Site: brandenburg
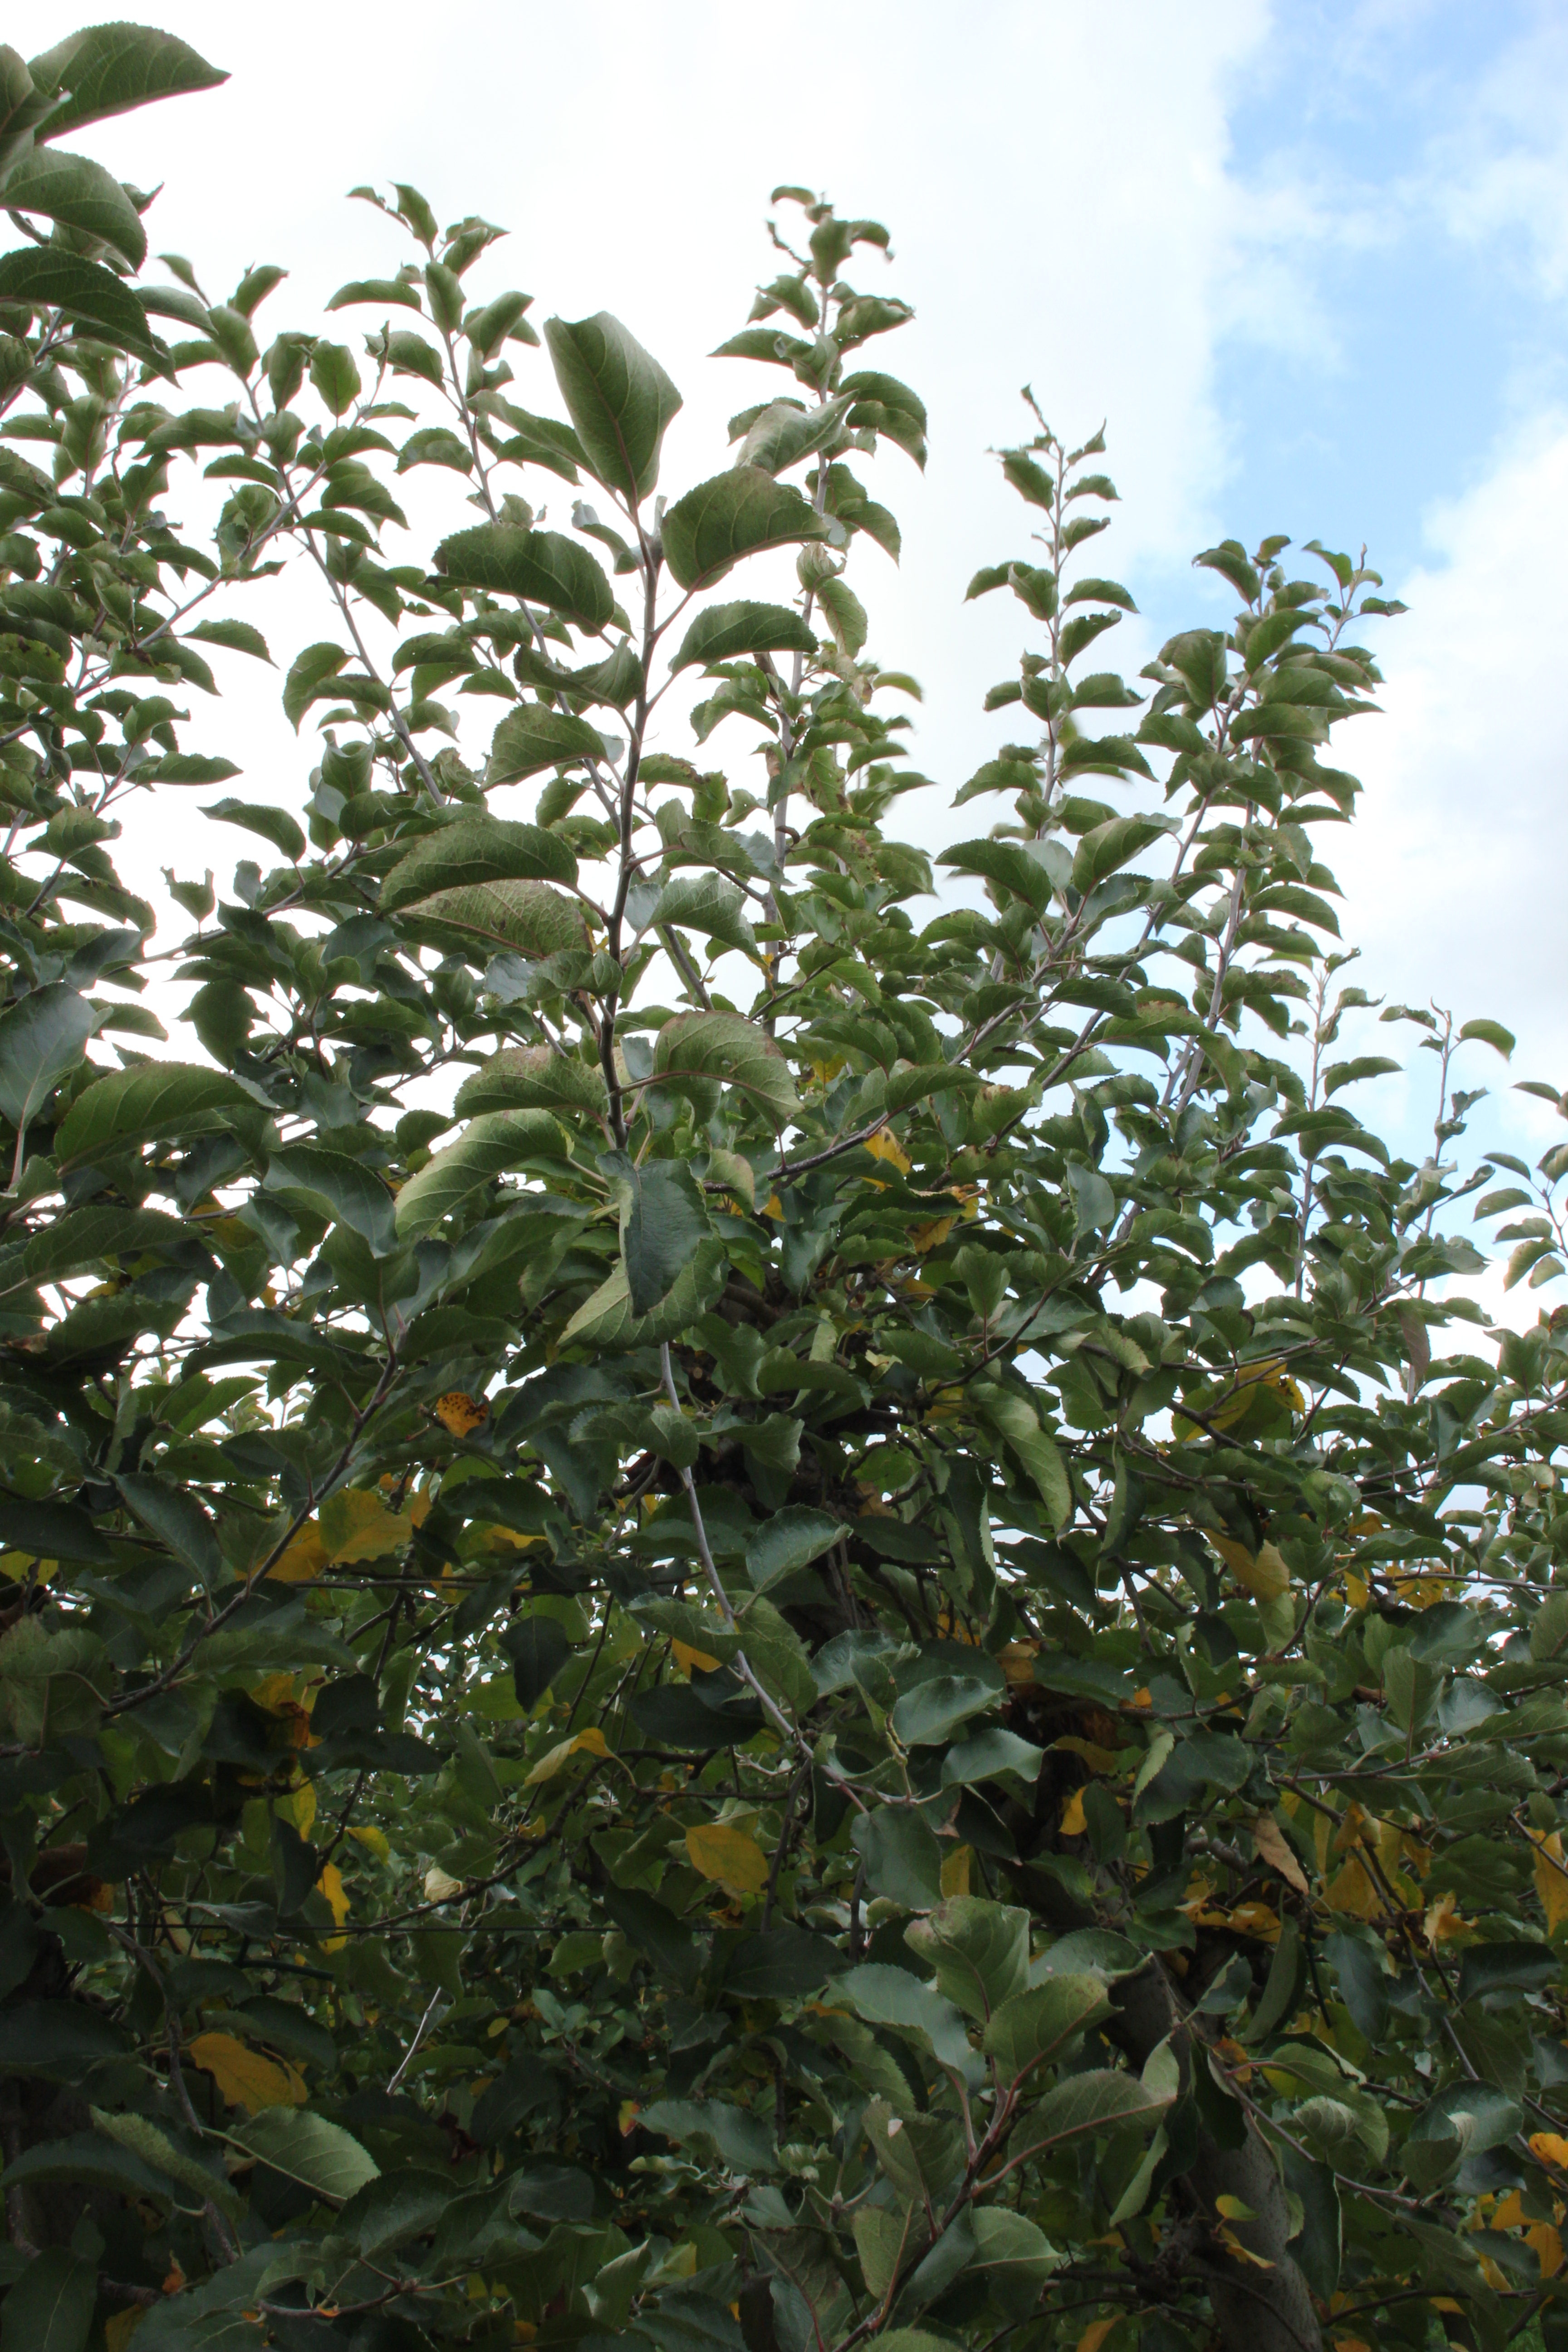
Growth stage (BBCH 91): Senescence, beginning of dormancy